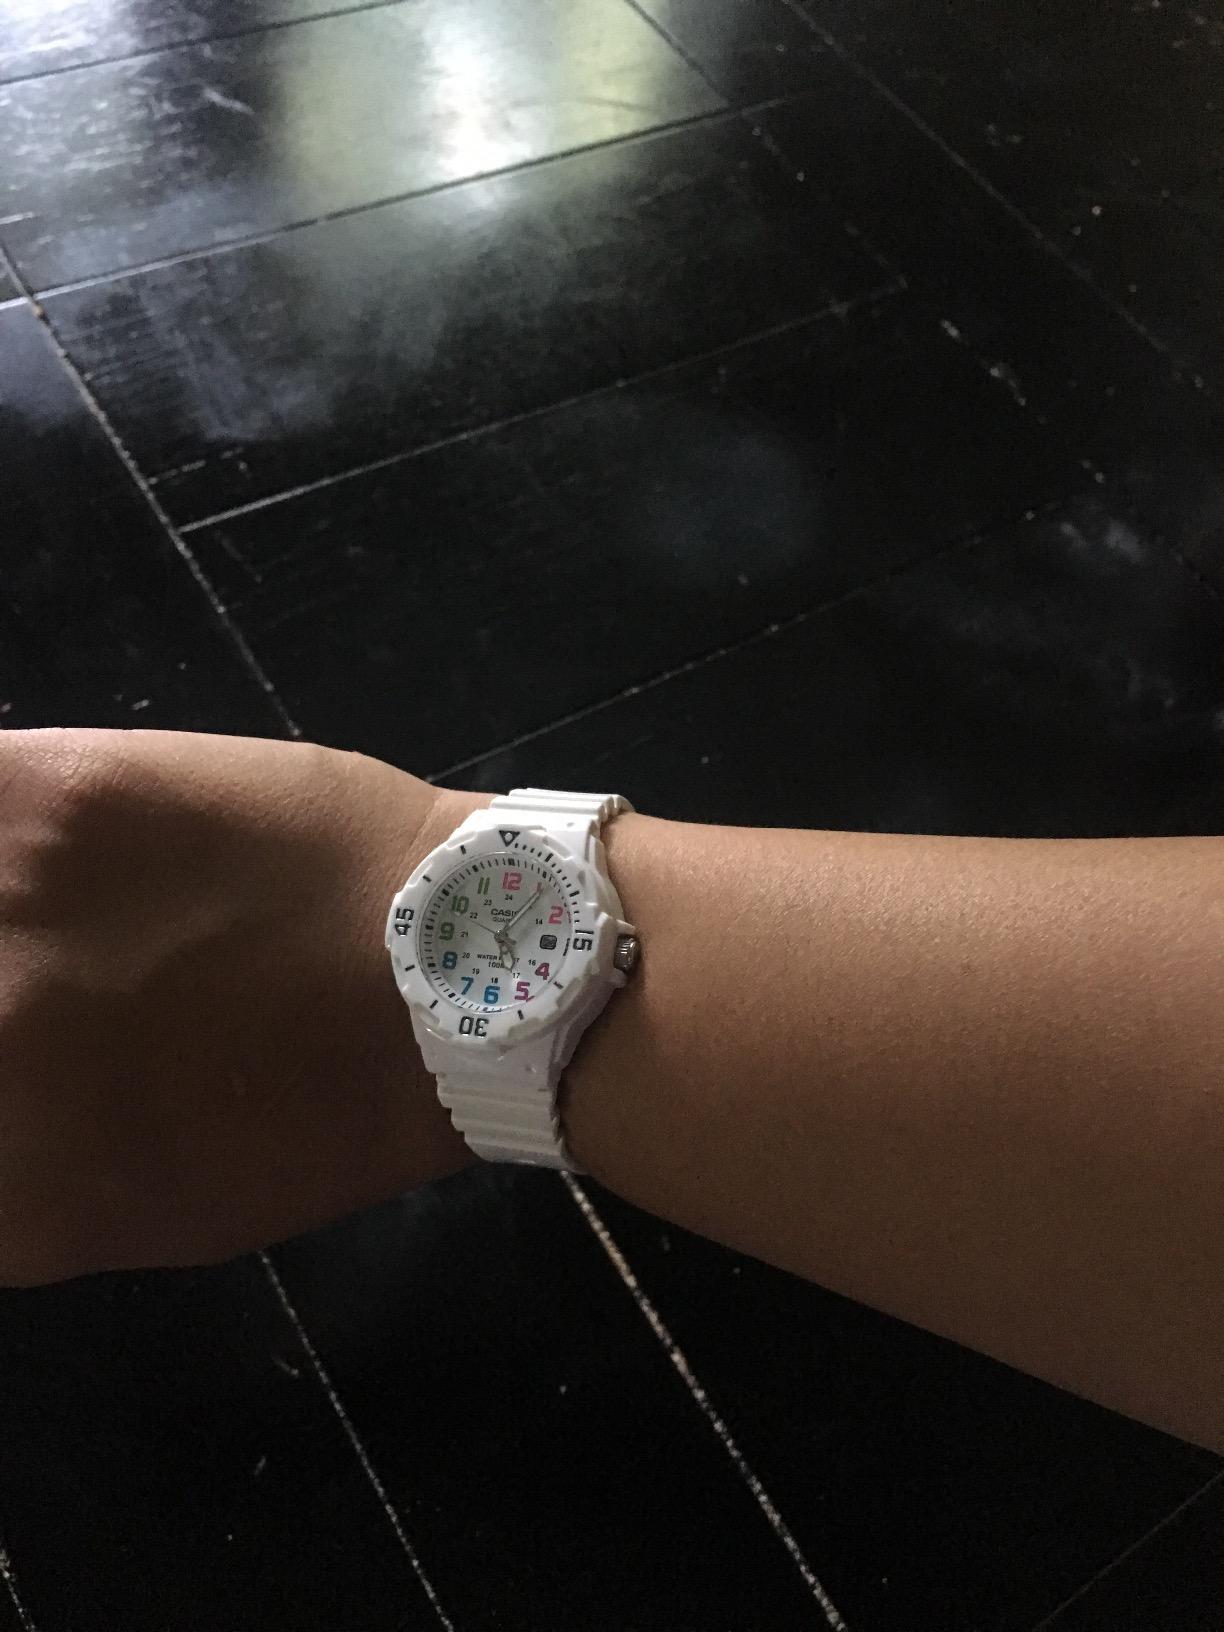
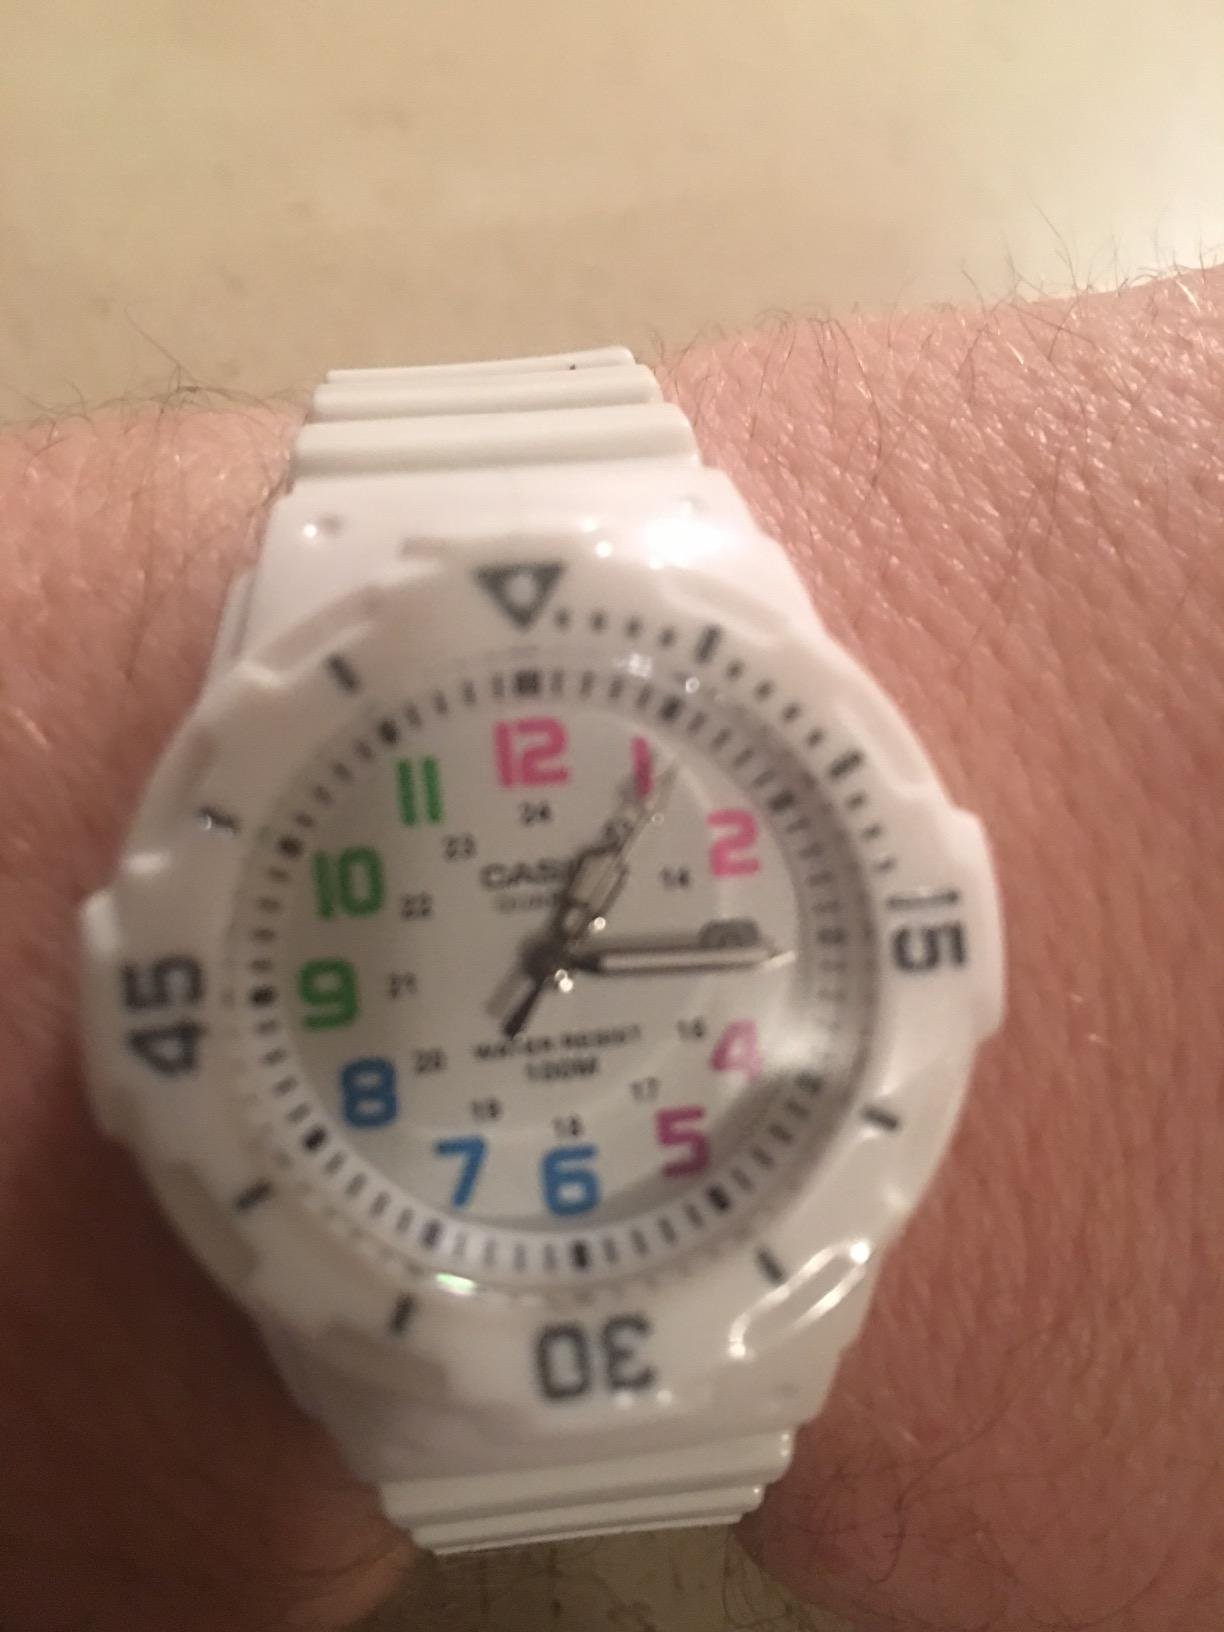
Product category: accessories_watch
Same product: yes